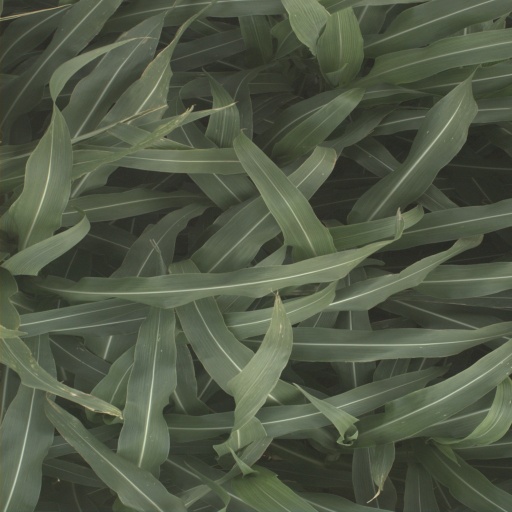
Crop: sorghum